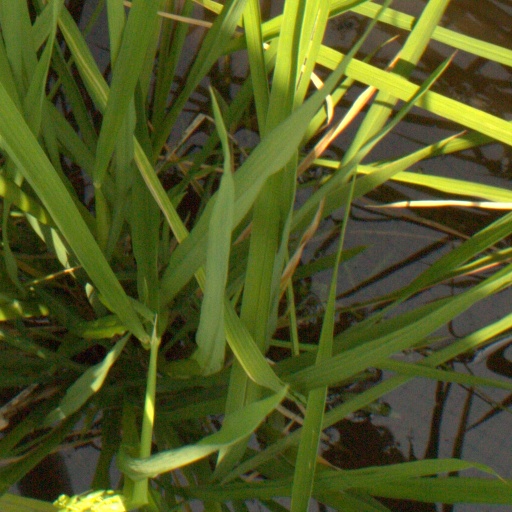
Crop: rice